1966 Candlestick Park tornado outbreak

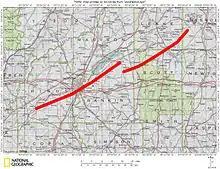
Revised map of the Candlestick Park tornado across central Mississippi

Prior to the Candlestick Park tornado, there had only been one other F5 (the other occurring on December 5, 1953) to touch down in Mississippi. The next storm of this intensity would not take place until April 27, 2011, when two EF5 tornadoes touched down near the towns of Philadelphia and Smithville. Overall, the tornado ranks as the second-deadliest and longest-tracked in the state's history, having killed 57-58 and traveled ; however, excluding outside portions of the track, it ranks third. In general, it is also regarded as one of the most devastating tornadoes to ever strike Mississippi.